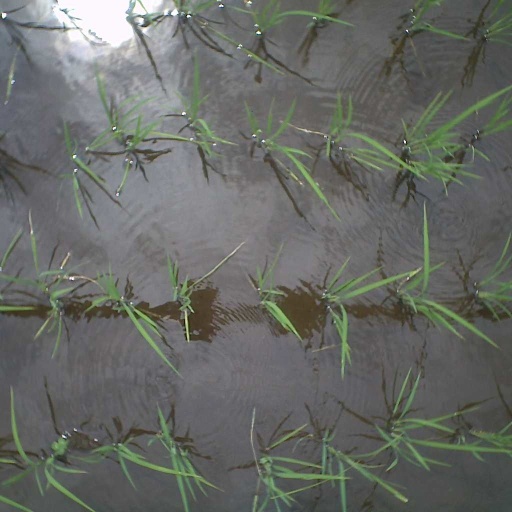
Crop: rice